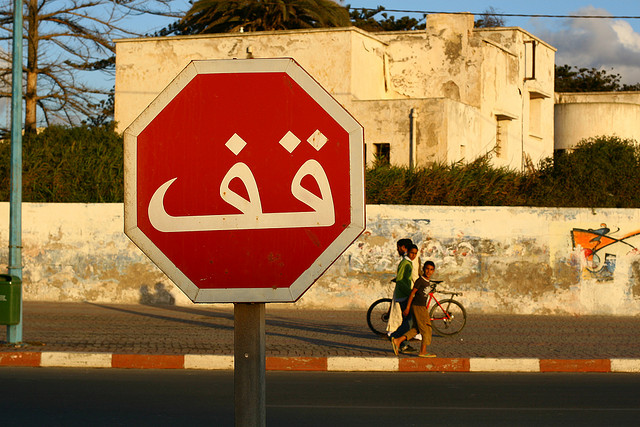
user: Given an image and a question. Answer the question in a short answer. Question: What language is this sign written in? Short Answer:
assistant: arabic